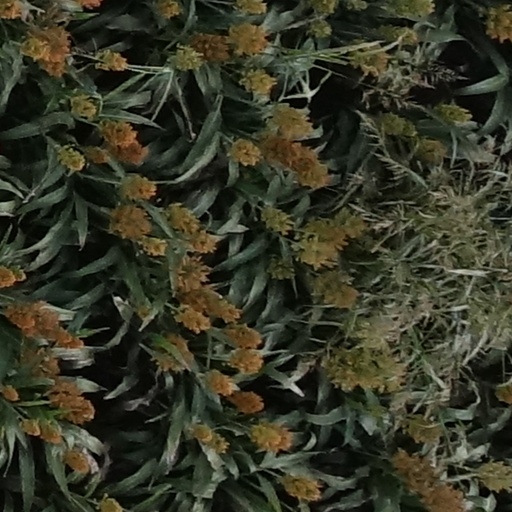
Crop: sorghum